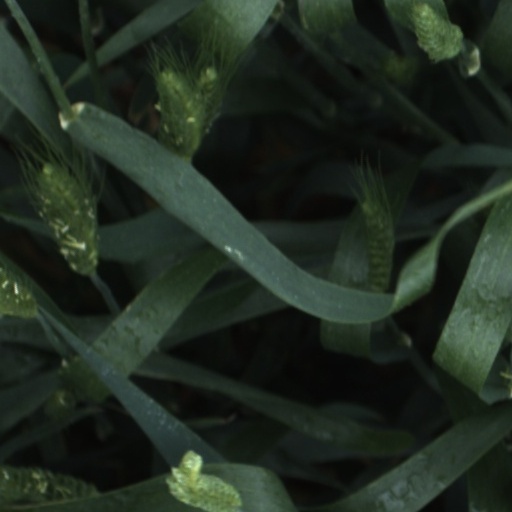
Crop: wheat